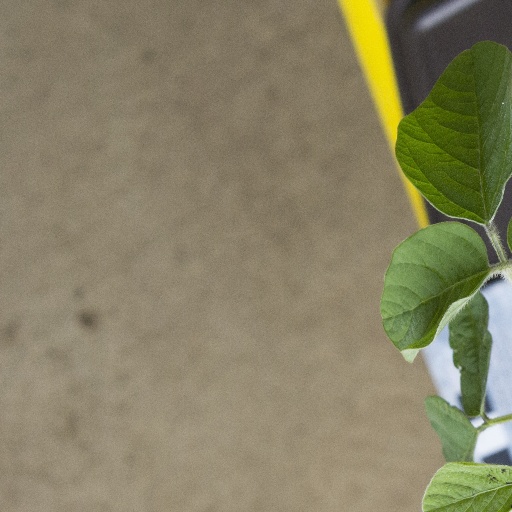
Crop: soybean